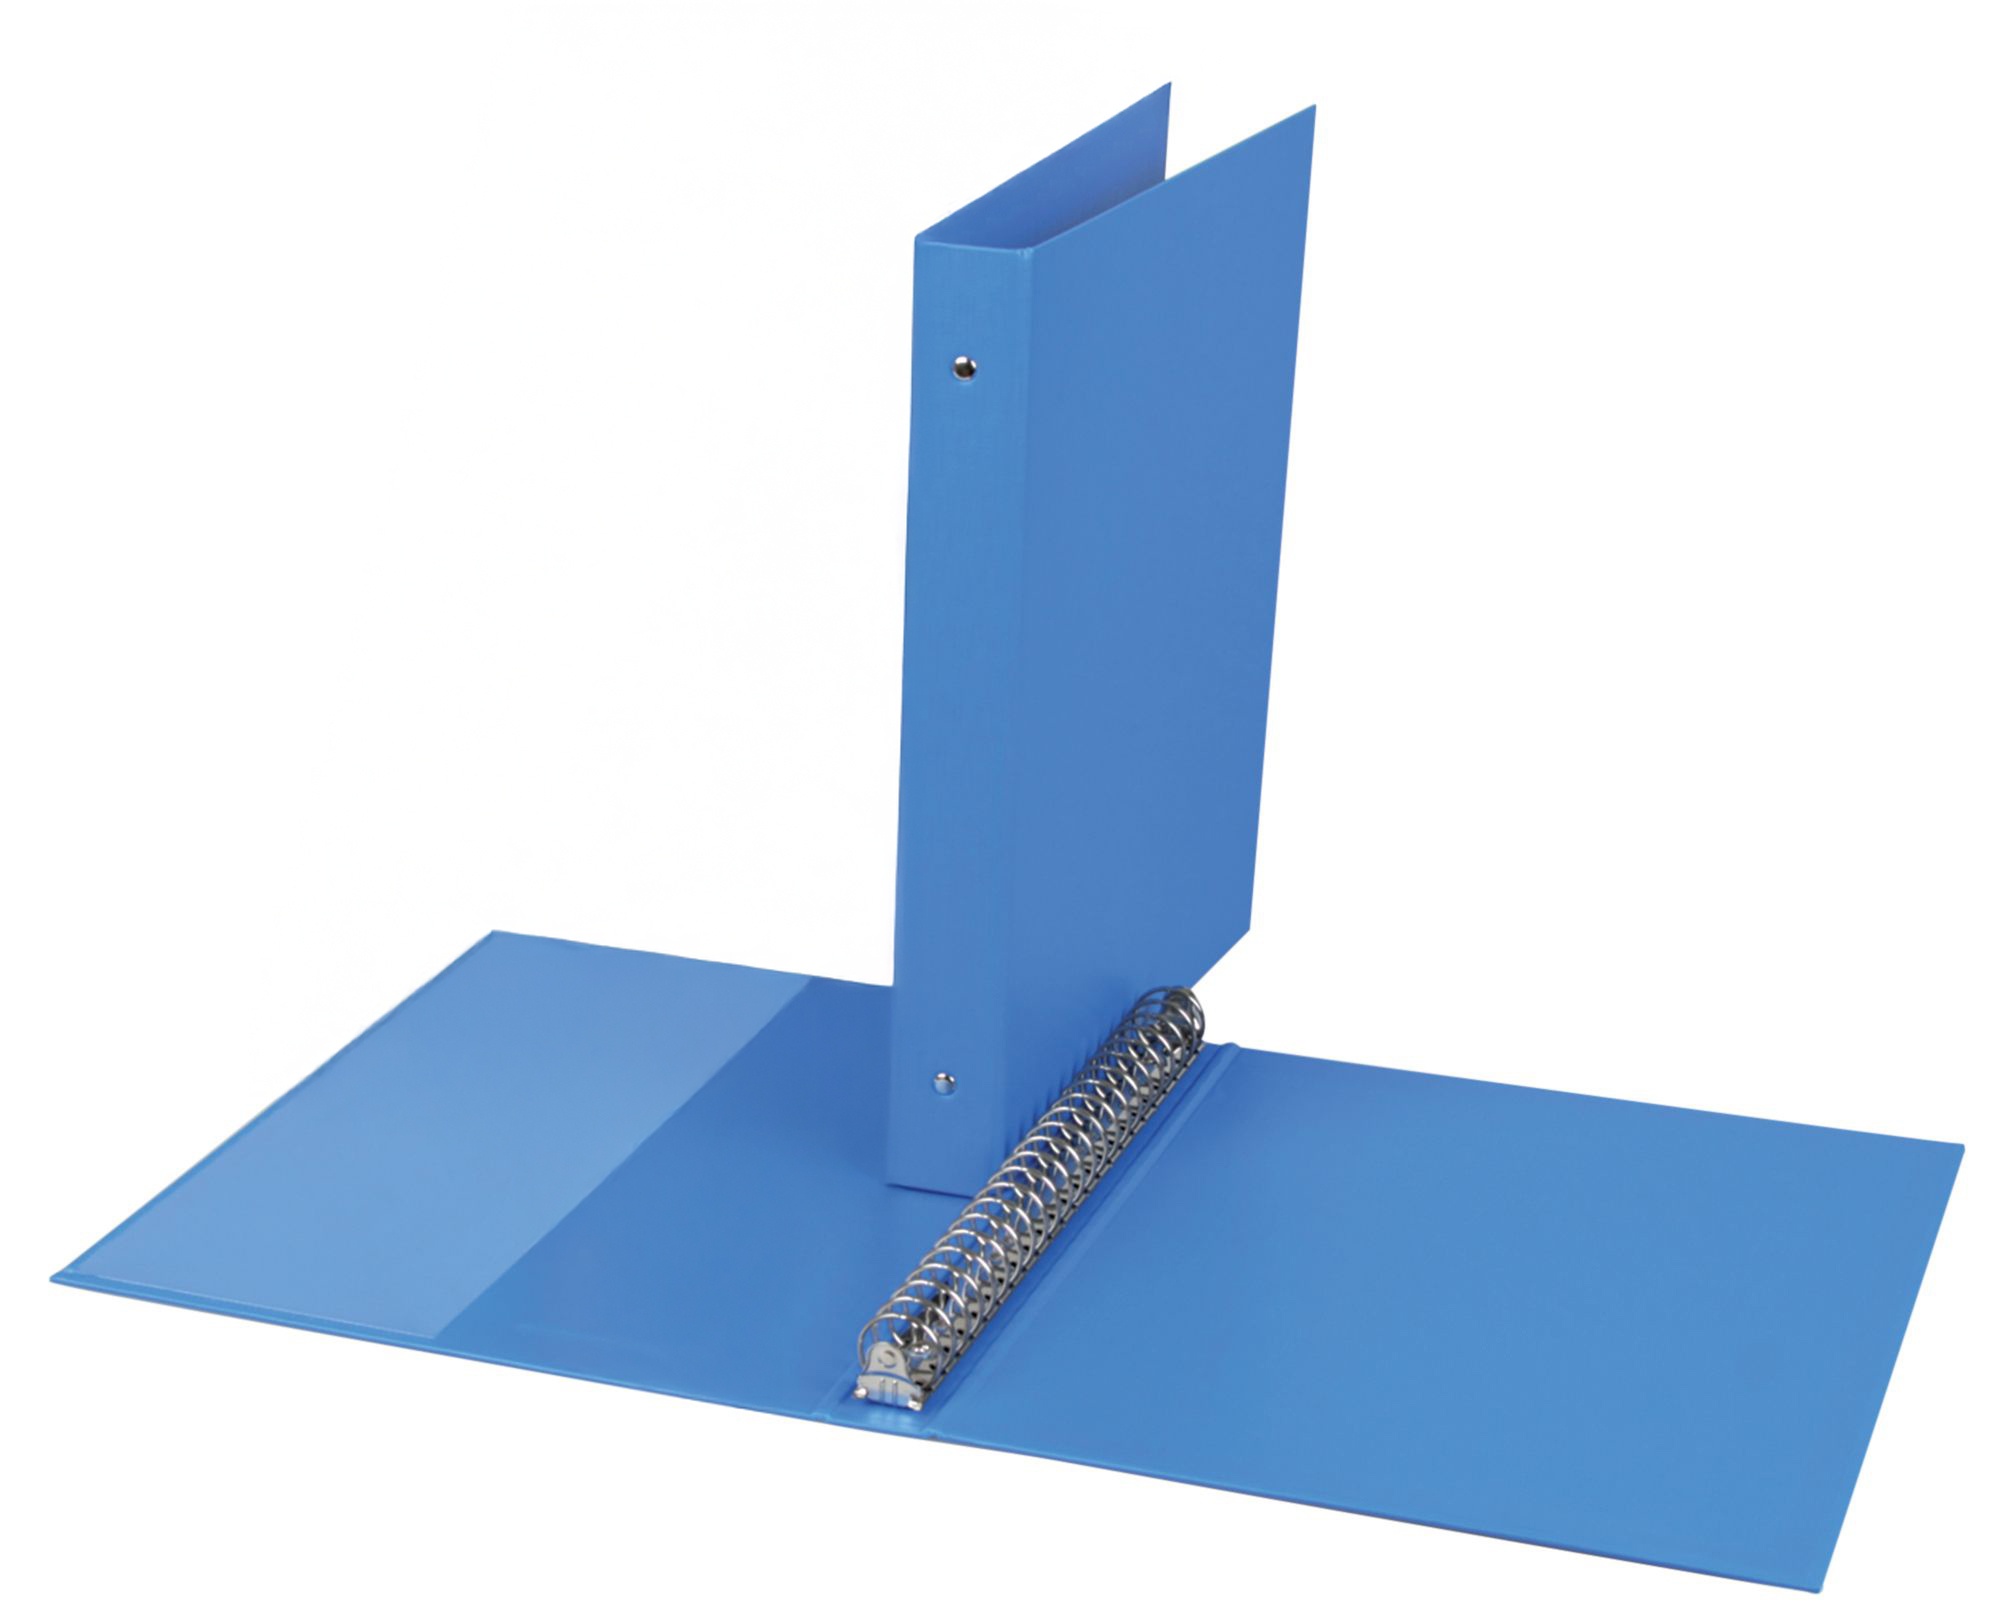
Ringband Quantore 23-rings A4 PP 19mm Blauw
Blauwe polypropyleen overtrokken kartonnen ringband met 23 ringen en een rond mechaniek van 19mm, met een rugbreedte van 42mm. Alternatief is een D-mechaniek van 27mm en een rugbreedte van 45mm.
Brand: Quantore
Category: Office Supplies > Filing & Organization > Binding Supplies > Binding Combs & Spines